Juan Yustrich

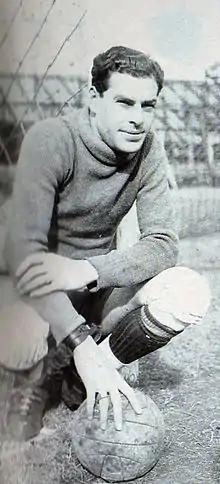

Juan Elías Yustrich (9 July 1909 – 6 October 2002) was an Argentine football goalkeeper who won two league championships with Boca Juniors.